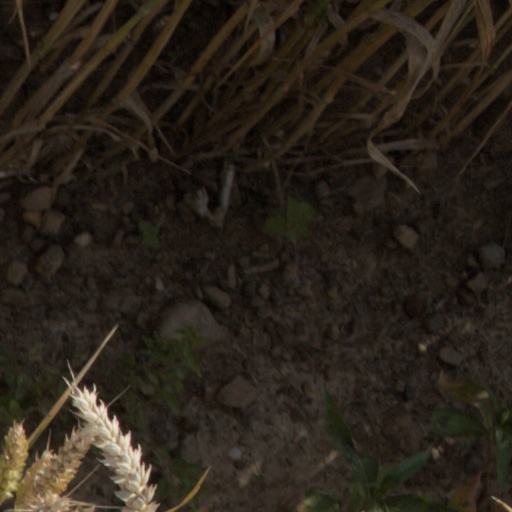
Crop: wheat